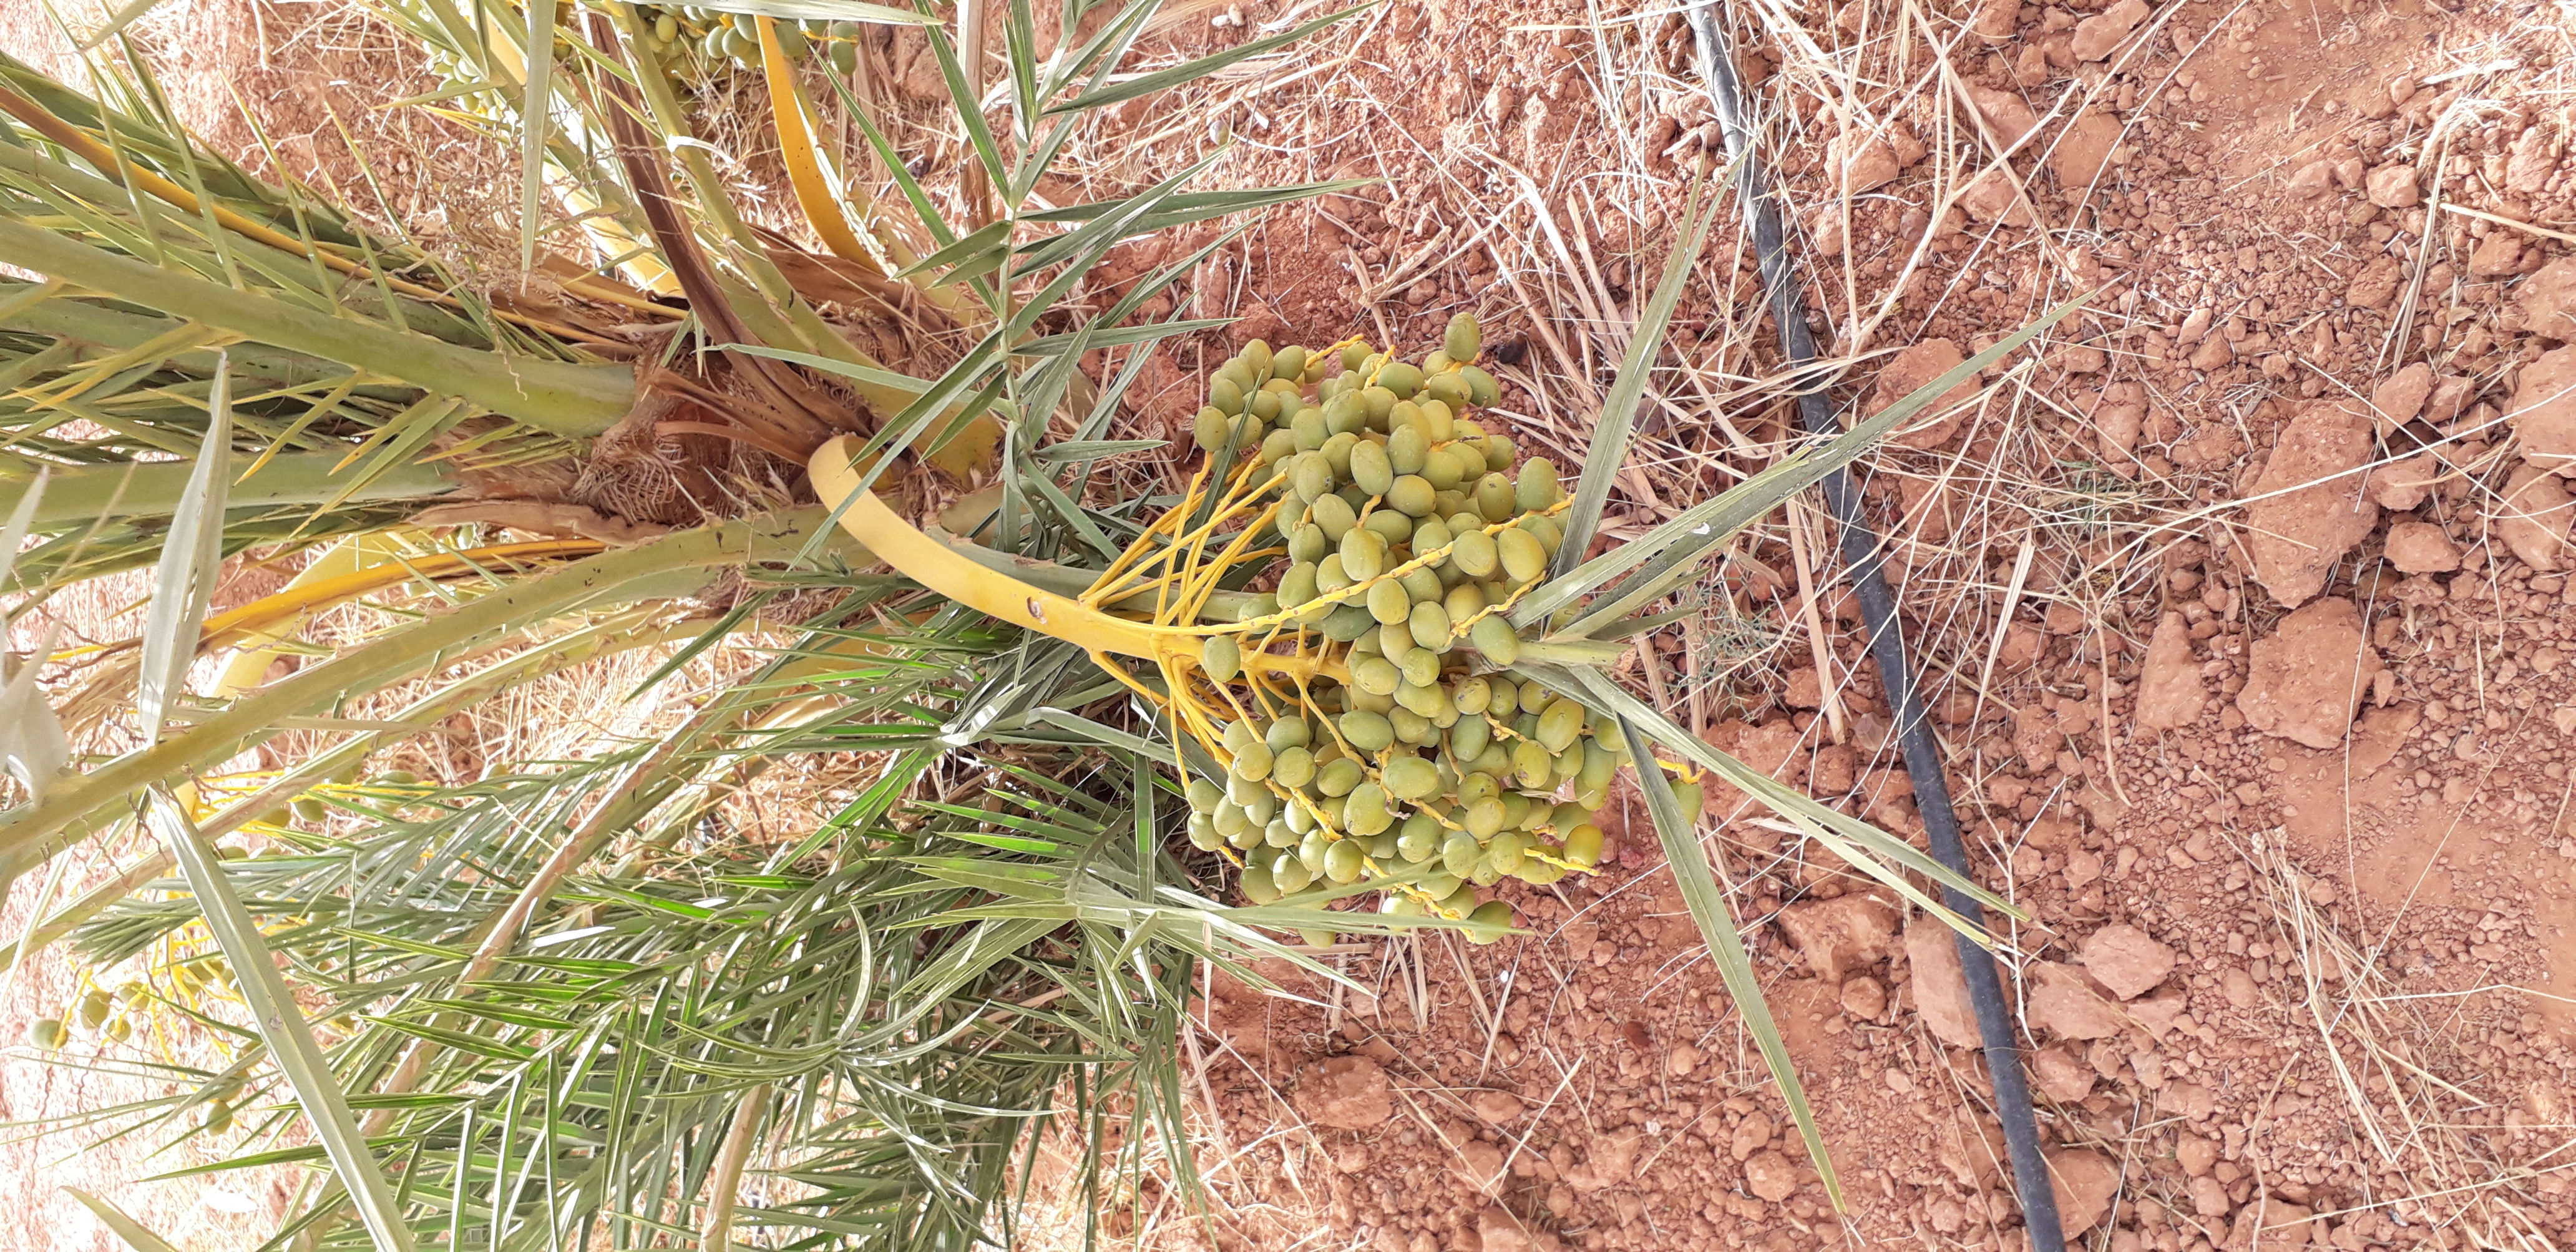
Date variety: kholt